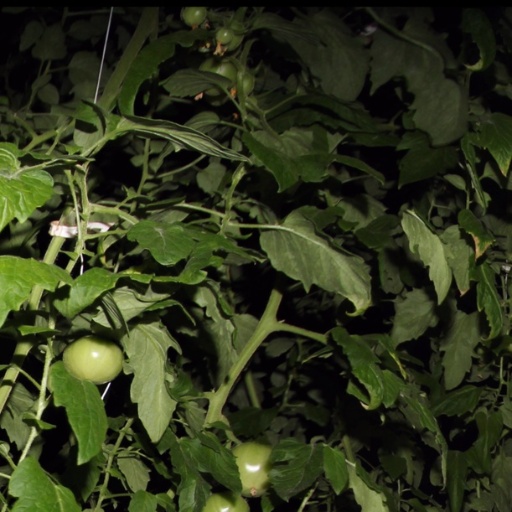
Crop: tomato